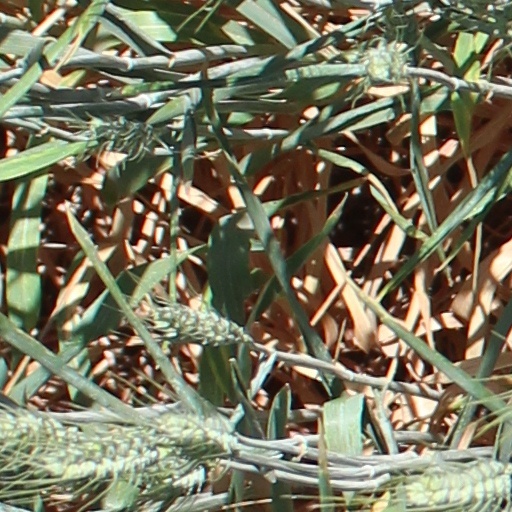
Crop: wheat